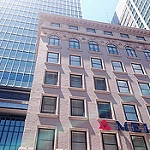
Label: buildings